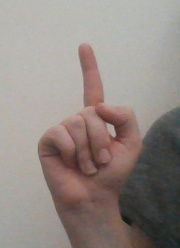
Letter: bb